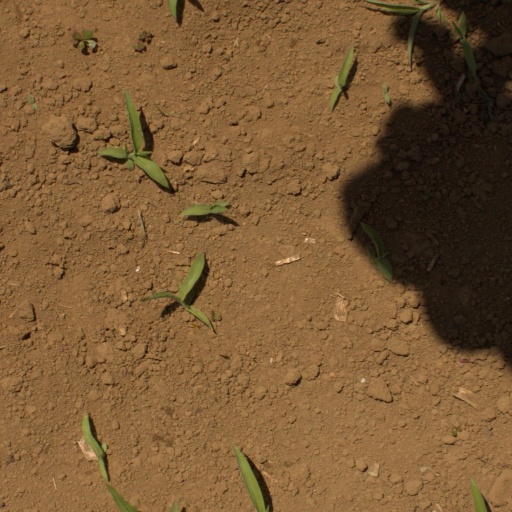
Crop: Jerusalem artichoke